Baron Strathclyde

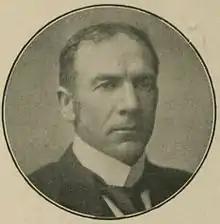
Alexander Ure

Baron Strathclyde is a title that has been created twice in British history, both times in the Peerage of the United Kingdom. It was first created on 15 January 1914 when the politician and judge Alexander Ure was made Baron Strathclyde, of Sandyford in Lanarkshire. This creation became extinct on his death in 1928.